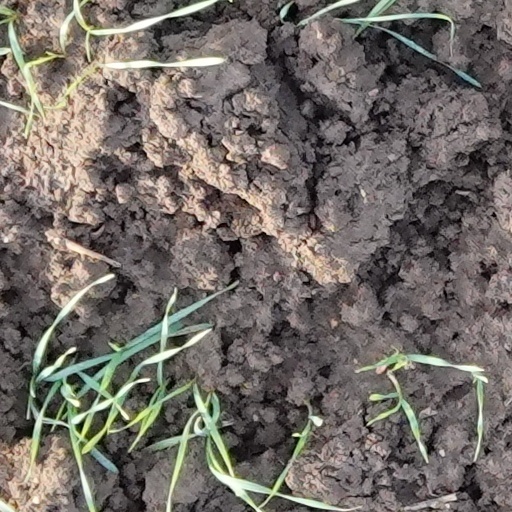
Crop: wheat